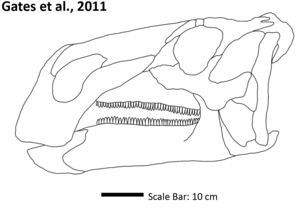
Acristavus est un genre éteint de « dinosaures à bec de canards » herbivores du sous-ordre des ornithopodes et de la famille des Hadrosauridae. Ses fossiles ont été retrouvés au Montana dans la formation de Two Medicine et dans l'Utah dans la formation de Wahweap. Ils datent du Crétacé supérieur, soit il y a environ entre 83,6 à 72,1 millions d'années.